Kilmaurs railway station

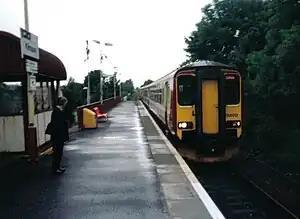
Kilmaurs station, looking towards Stewarton prior to enhancements

Kilmaurs railway station is a railway station in the town of Kilmaurs, East Ayrshire, Scotland. The station is managed by ScotRail and is on the Glasgow South Western Line.